Mary Mulhern

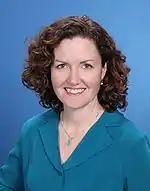

Mary Mulhern (born 1959 in Detroit, Michigan) is a former Councilwoman of the City Council in Tampa, Florida, serving District 2. She is an artist by training.